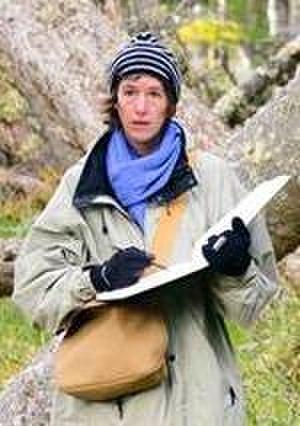
Aude Picault, Patagonie,Dessin,Nature